Il tallone di Achille

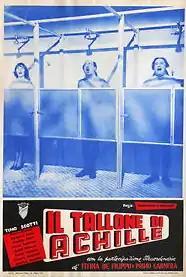

Il Tallone di Achille is a 1952 Italian comedy film.